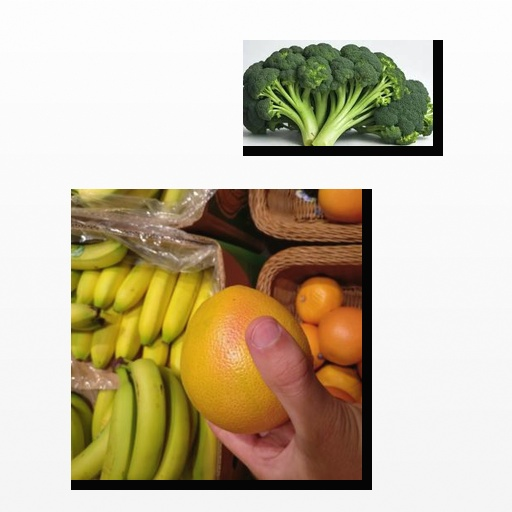
Food items: broccoli, red_grapefruit